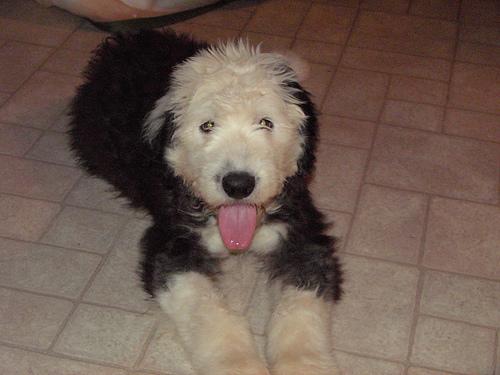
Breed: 257-n000108-Old_English_sheepdog